Kellner-Béchereau EC.4

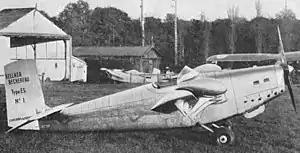
ED.5

The Kellner-Béchereau EC.4 and Kellner-Béchereau ED.5 were a pair of French training aircraft with side-by-side seating and a novel "double wing" patented by their designer, Louis Béchereau. The principal difference was that the EC.4 had an all-wood structure whereas the ED.5 was all-metal. Both were single-engine, mid-wing cantilever monoplanes.